2010 German Grand Prix

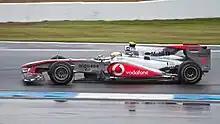
Lewis Hamilton crashed in the first practice session.

There were three practice sessions—two 90-minute sessions on Friday and a 60-minute session on Saturday—preceding Sunday's race. The first session was initially held in wet-weather conditions before less rain fell and drivers were required to adapt to changing levels of grip. Full wet tyres were used in the session's opening period before the field utilised intermediate tyres in its closing minutes. The conditions prevented the teams from collecting data on how the dry-compound tyres would perform. Adrian Sutil was the fastest driver with a time of 1:25.701 seconds, ahead of Massa who spun several times and had the fastest time until Sutil's lap. Jenson Button was third-fastest despite reporting a handling imbalance, ahead of Rubens Barrichello (who spun at high-speed at turn three after driving into a large amount of standing water) Vitaly Petrov, Rosberg and Sébastien Buemi. Nico Hülkenberg, Vitantonio Liuzzi and Pedro de la Rosa rounded out the session's top-ten drivers. Hamilton drove over standing water at the exit of the turn three left-hander twenty minutes before the session ended and slid sideways into the turn four tyre barrier, heavily damaging his car.